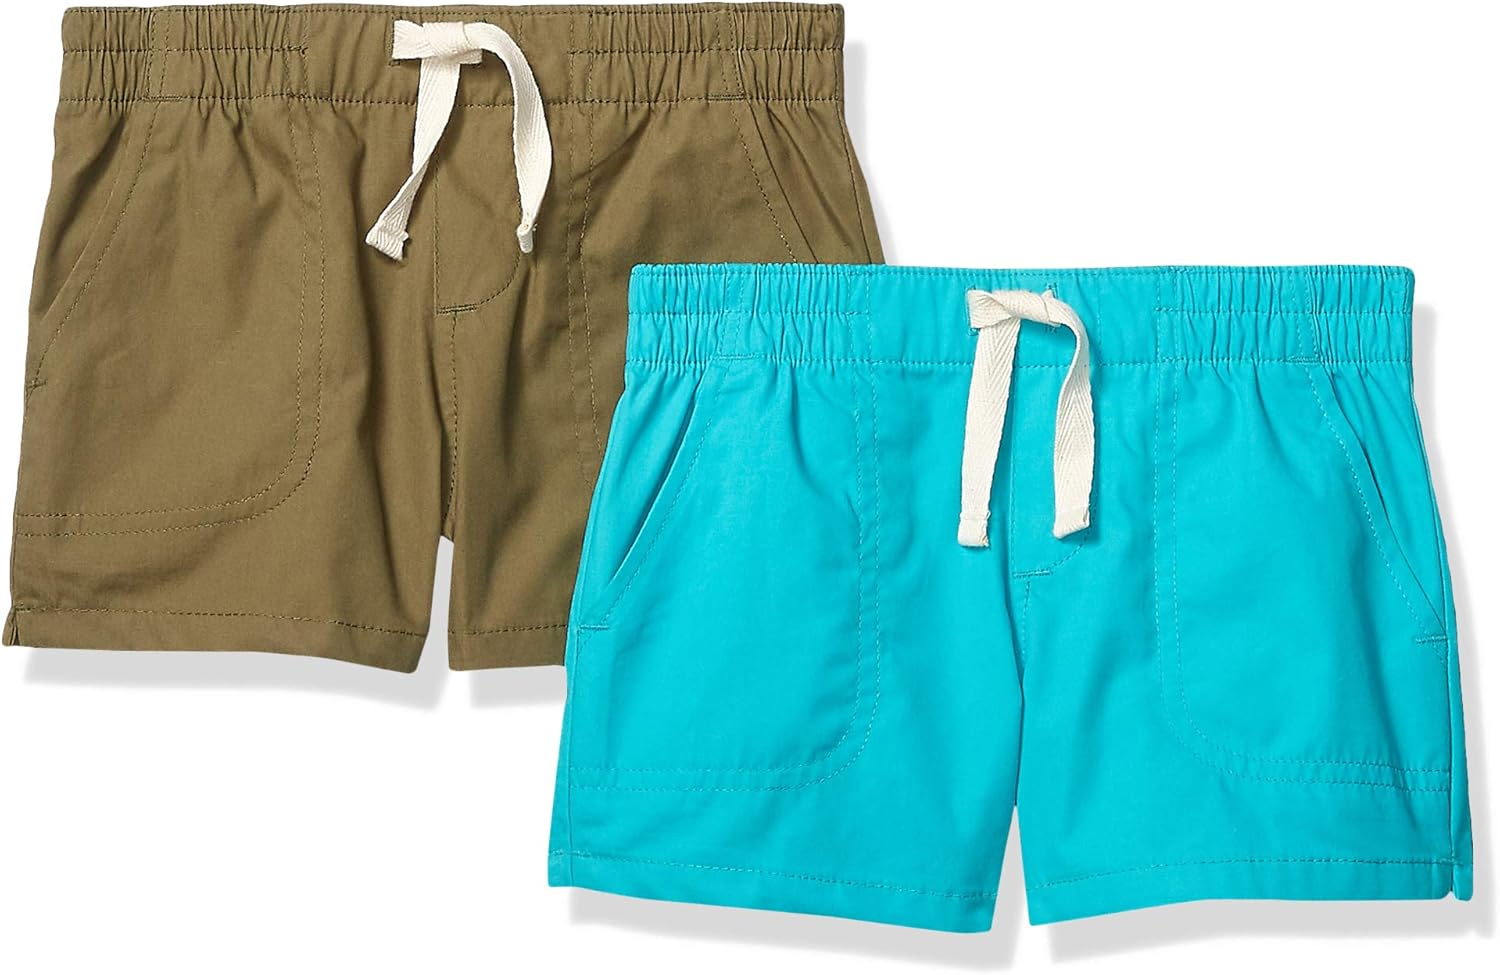
Spotted Zebra Girls and Toddlers' Pull-On Play Shorts, Pack of 2
Category: AMAZON FASHION
An Amazon brand - Our personality-packed, coordinated pieces come in multipacks full of mix-and-match styles, so kids enjoy inventing new outfits every morning. With bright colors and fun prints and graphics, Spotted Zebra lets your child's spirit shine through - and makes parents happy, too.
Features: 100% Cotton | Imported | Pull On closure | Machine Wash | Get ready to play in this set of two comfortable play shorts | A covered elastic waistband keeps these shorts secure for day-long comfort | Side pockets, waist drawcord